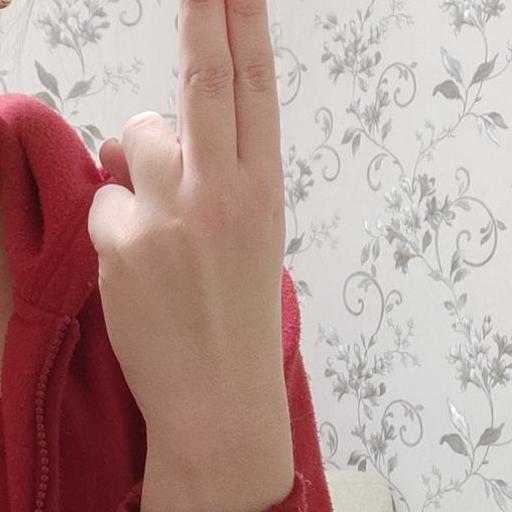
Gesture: two_up_inverted